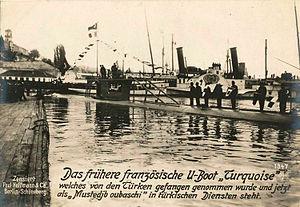
Sous-marin français le Turquoise capturé dans le détroit des Dardanelles en 1915 et passé sous pavillon turc.
Cet article dresse la liste des sous-marins français de manière chronologique et selon leur classe. Seuls sont recensés les sous-marins militaires opérationnels construits en France ou utilisés par la Marine nationale.
En 1789, avec 80 vaisseaux, 80 frégates, 120 bâtiments légers, 80 000 inscrits maritimes et plus de 1 600 officiers, la marine française est la deuxième du monde. Cette forme d’apogée, due aux efforts constants du gouvernement de Louis XVI, ne résiste pas à l’épreuve de la Révolution. L’agitation dans les arsenaux désorganise la flotte, alors que les officiers, qui avaient d’abord accueilli favorablement les changements politiques, fuient en masse les violences révolutionnaires à partir de 1792. Lorsque la guerre avec l’Angleterre reprend en 1793, la Marine de la France révolutionnaire n’est guère capable de faire face à la situation et subit défaite sur défaite alors que l’armée de Terre est victorieuse à peu près partout en Europe. L’arrivée de Napoléon au pouvoir, en 1799, ne change rien à la situation malgré une courte période de paix, les tentatives de réorganisation et l’annexion d’arsenaux voisins qui fournissent, un temps, des moyens supplémentaires. Napoléon cherche « son Nelson ». En vain.